Fort Worth, Texas

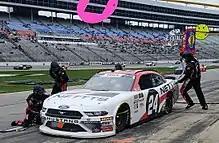
Kaz Grala pitting at Texas Motor Speedway, 2018

Located within the Bible Belt, Christianity is the largest collective religious group in Fort Worth proper, and the Metroplex. Both Dallas and Dallas County, and Fort Worth and Tarrant County have a plurality of Roman Catholic residents. Overall, the Dallas metropolitan division of the Dallas–Fort Worth metroplex is more religiously diverse than Fort Worth and its surrounding suburbs, particularly in the principal cities' counties.